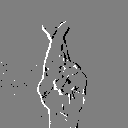
ASL letter: r